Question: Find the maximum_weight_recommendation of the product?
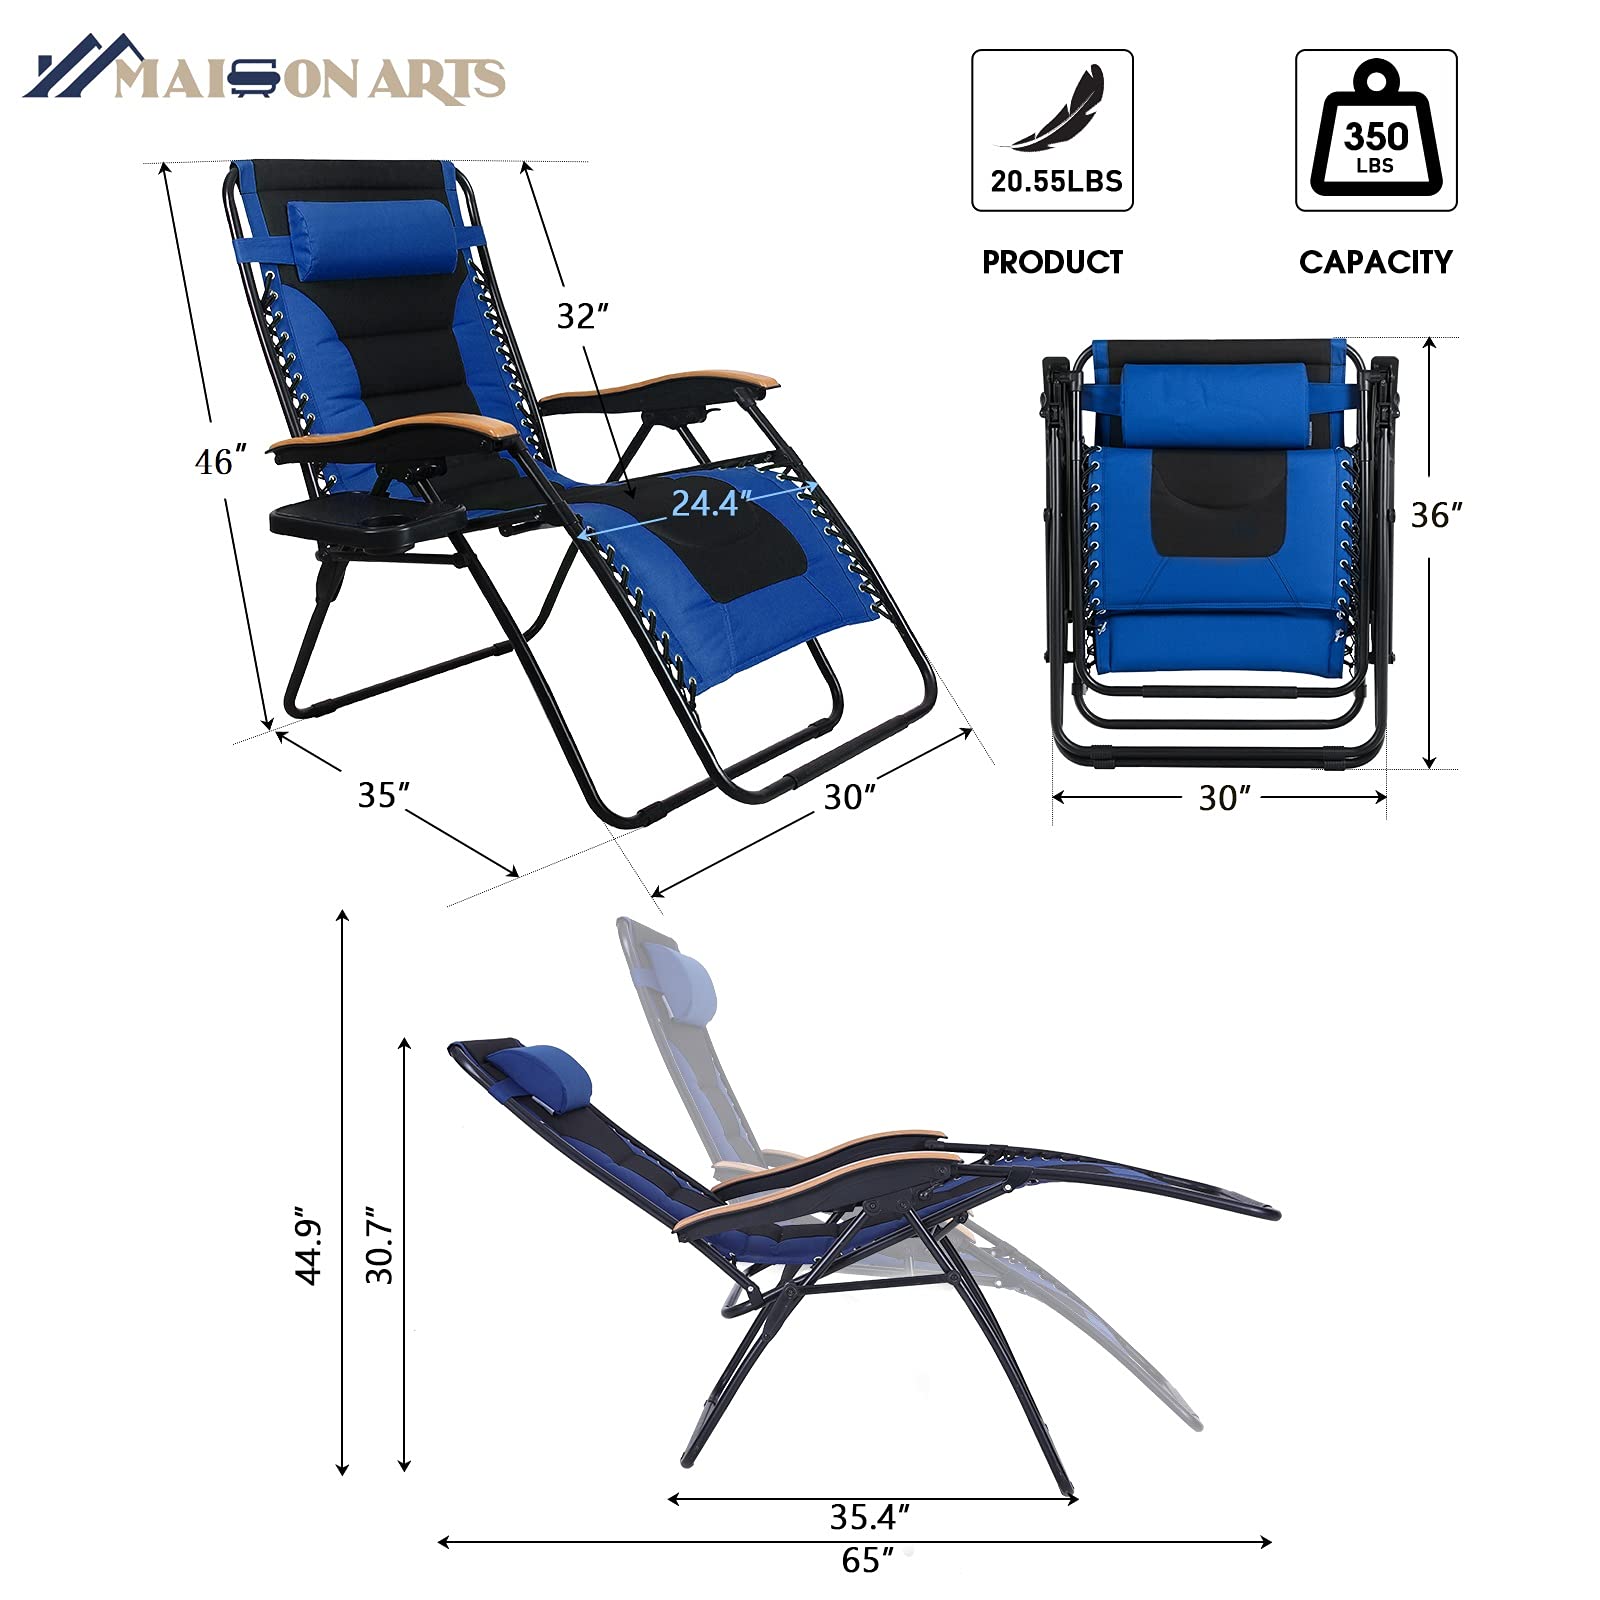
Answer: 350 pound